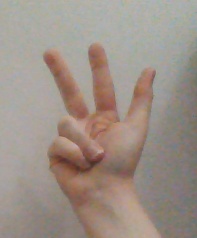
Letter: al